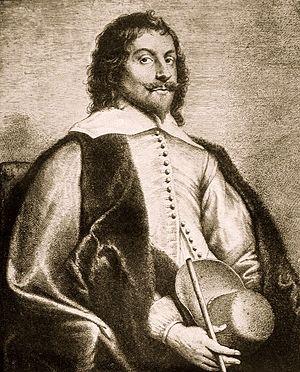
Fondation de l'Accademia Filarmonica di Bologna par Vincenzo Maria Carrati.
Nicholas Lanier, appelé parfois aussi Laniere, baptisé le 10 septembre 1588 à Greenwich où il est mort le 24 février 1666, est un compositeur, chanteur, luthiste et peintre anglais.